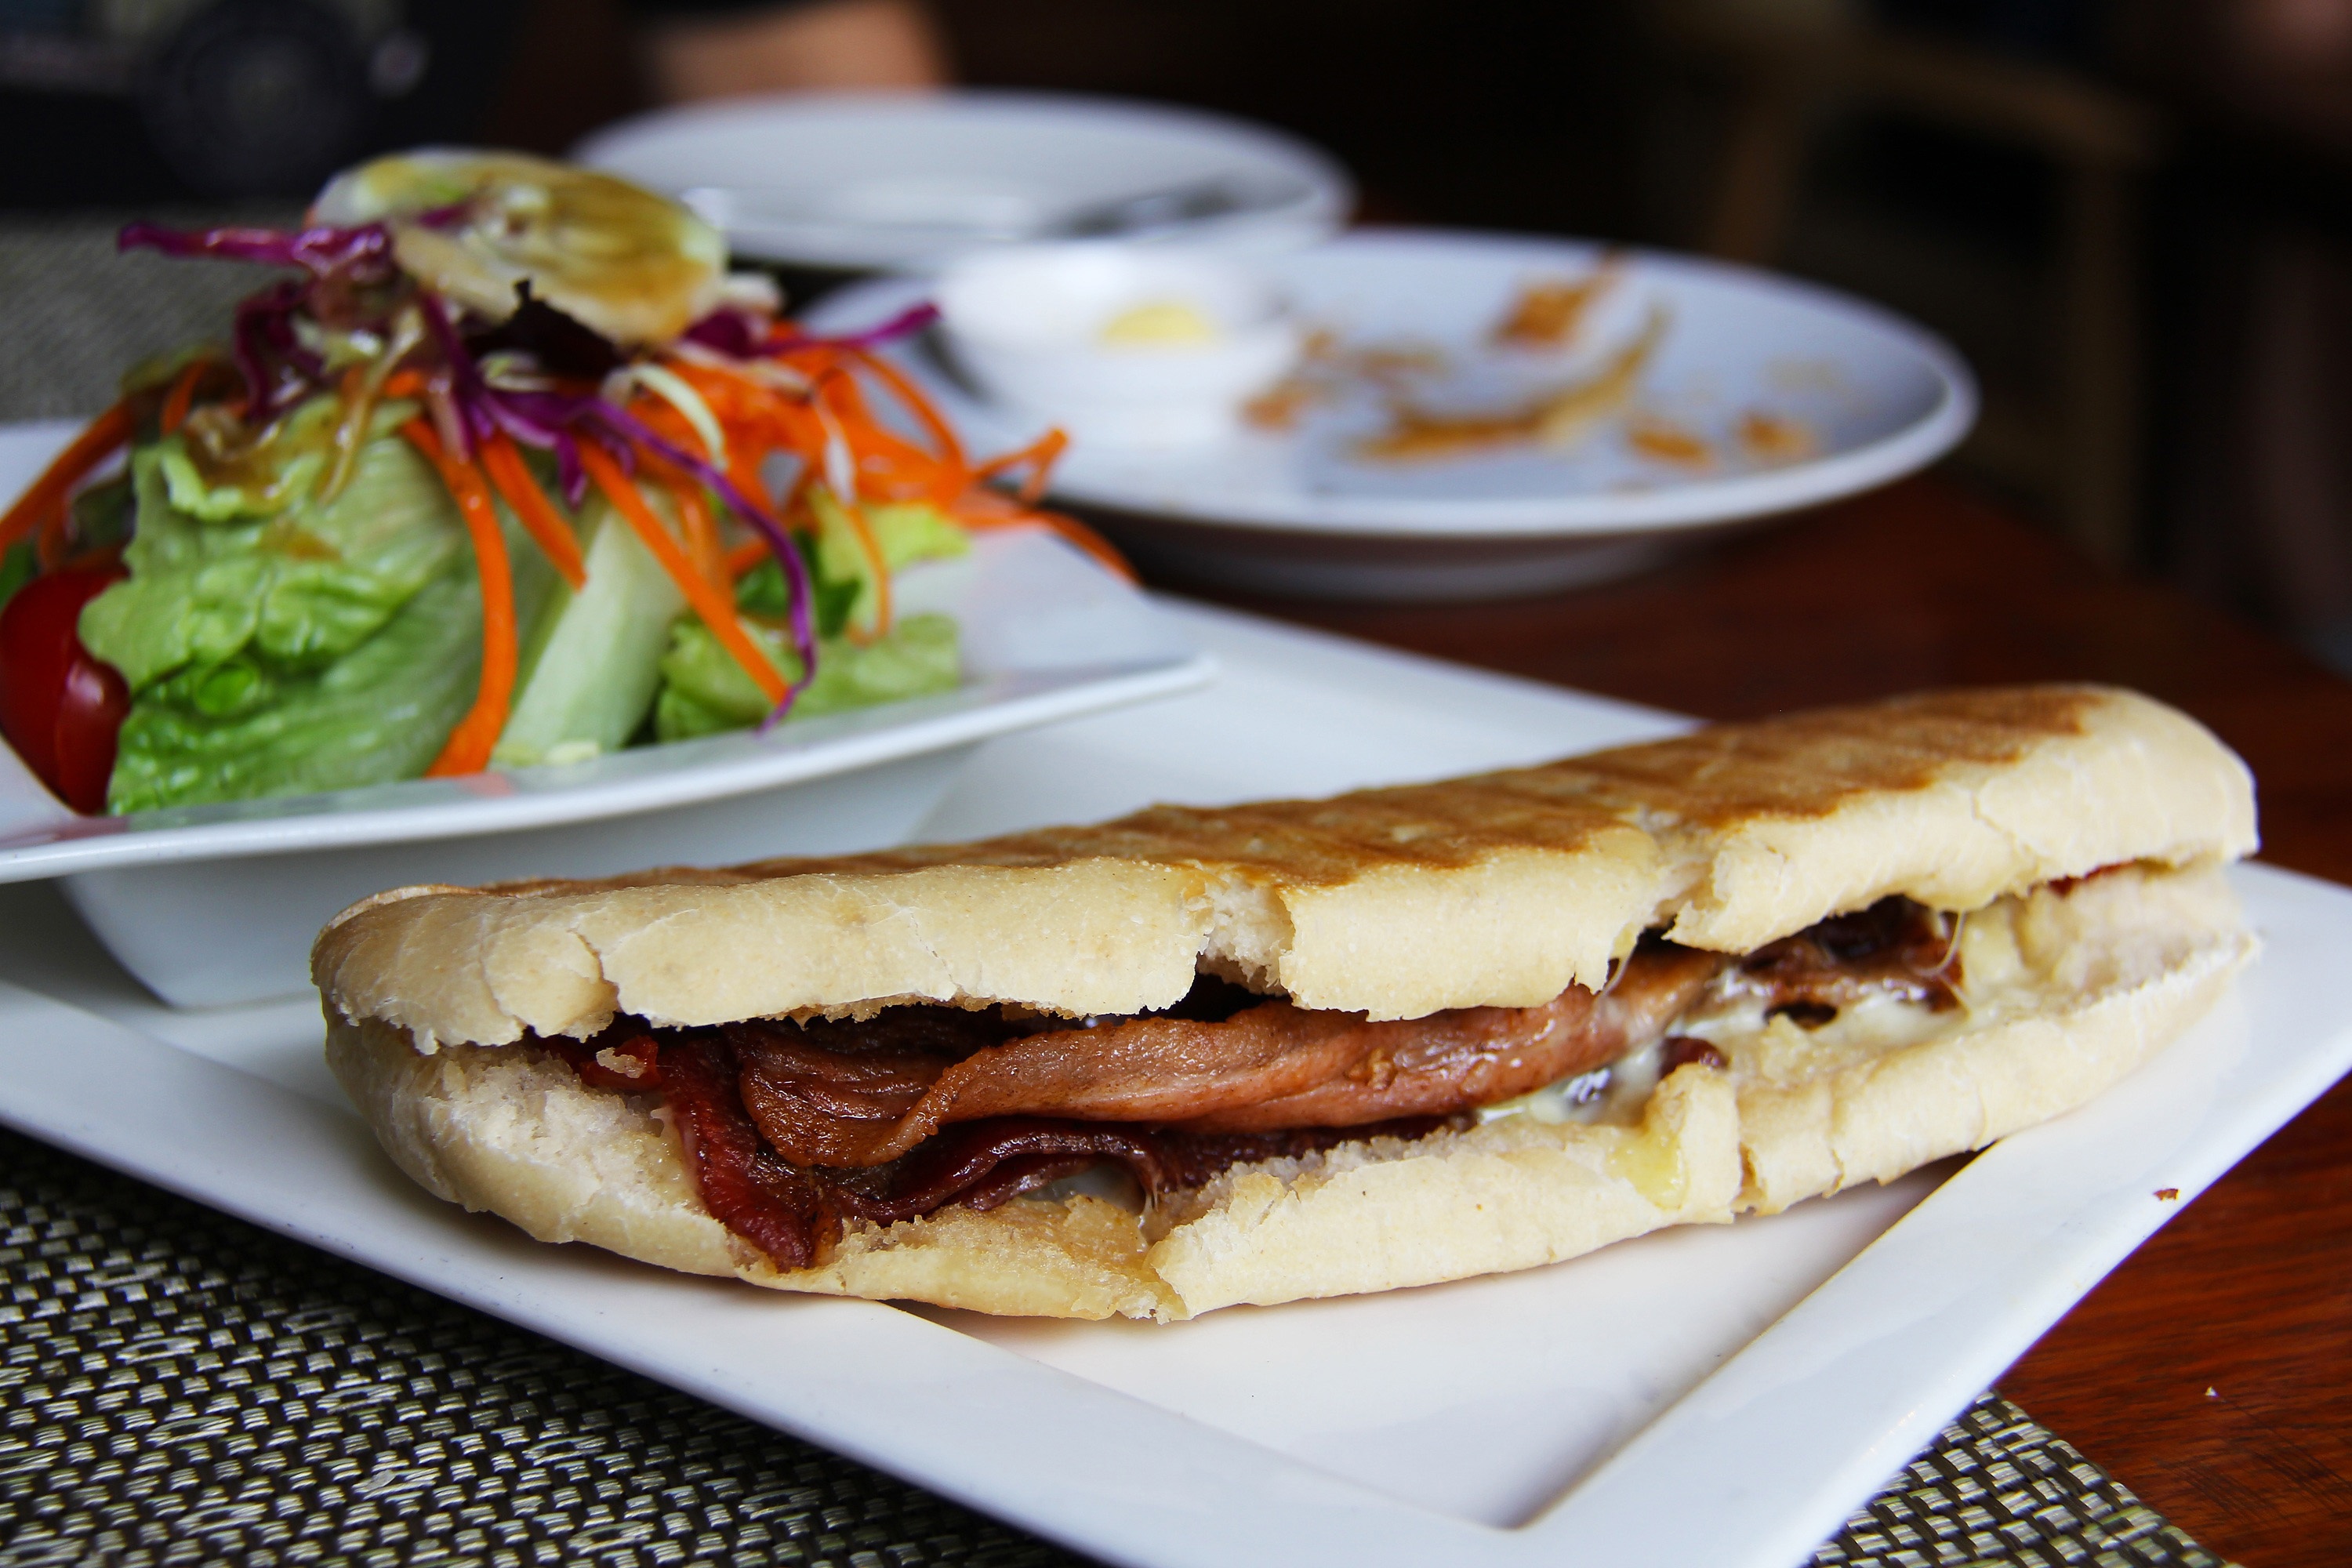
dish, food, cuisine, Rou jia mo, ingredient, Gordita, fast food, sandwich, baked goods, finger food, staple food, meat, produce, hamburger, banh mi, breakfast sandwich, american food, bun, cemita, junk food, Burger king premium burgers, chivito, blt, mediterranean food, arepa